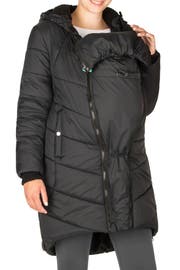
a lightweight puffer coat in a streamlined silhouette includes an ingenious extender panel that you can zip in to accommodate your changing figure